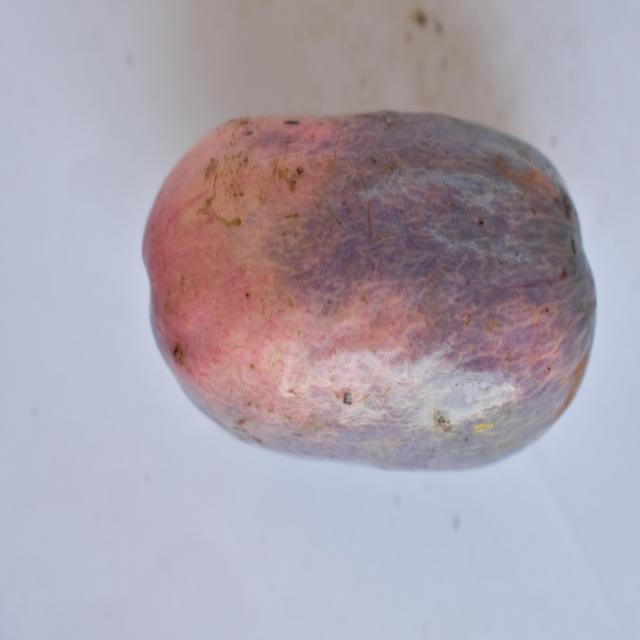
Plum grade: unripe